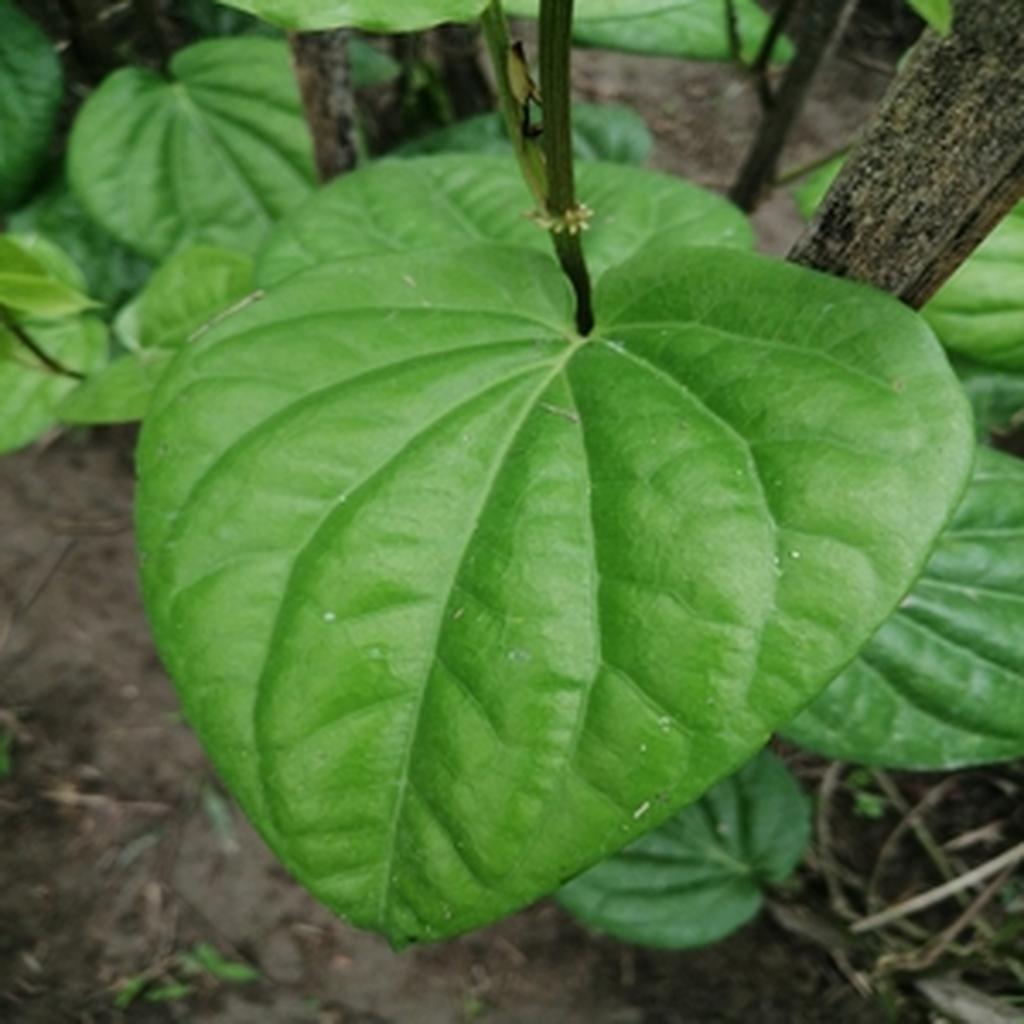
Label: Healthy_Leaf